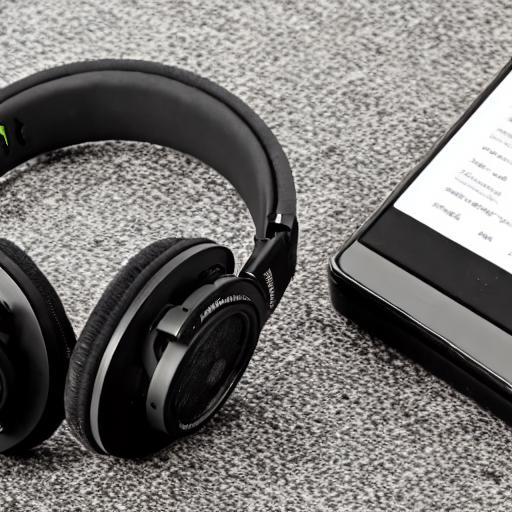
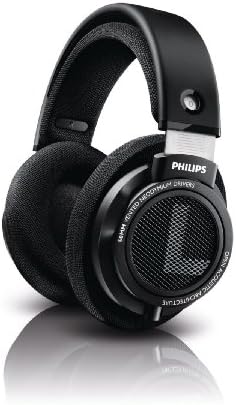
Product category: headphones
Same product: no